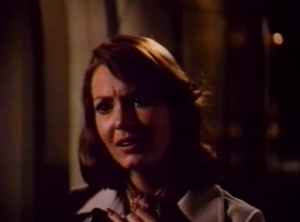
Luanne Ruth Schedeen née le 8 janvier 1949 à Portland, Oregon, connue professionnellement comme Anne Schedeen, est une actrice américaine qui joua le rôle de Kate Tanner dans la série télévisée Alf, qui a duré de 1986 à 1990.